Angela Byars-Winston

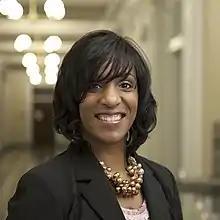
Image of Byars-Winston at the White House

Angela Michelle Byars-Winston is a professor of Internal Medicine at the University of Wisconsin–Madison. She was the first African American to achieve the rank of tenured Full Professor of medicine at the University of Wisconsin–Madison. She studies the impact of culture on career development, in particular for women and minorities in STEM. She is a Fellow of the American Psychological Association and was one of Barack Obama's Champions of Change.